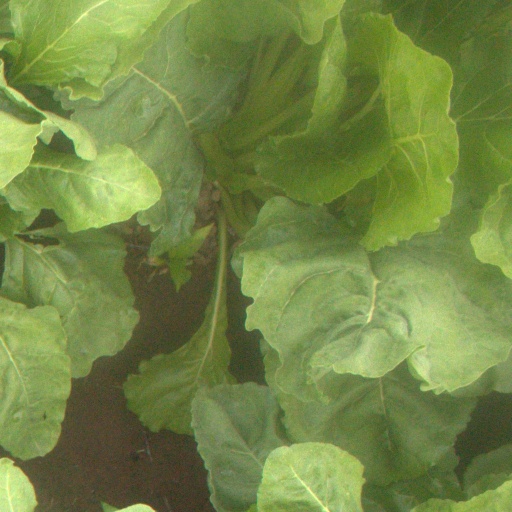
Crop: sugar beet